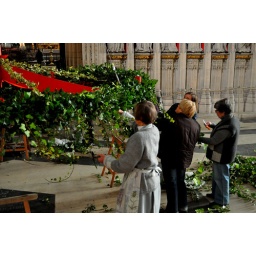
Volunteer flower arrangers at the Minster green the Advent wreath in ivy from the grounds of Bishopthorpe Palace.